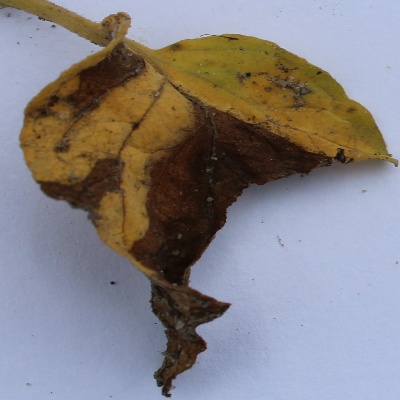
Crop: Tomato
Condition: verticulium wilt